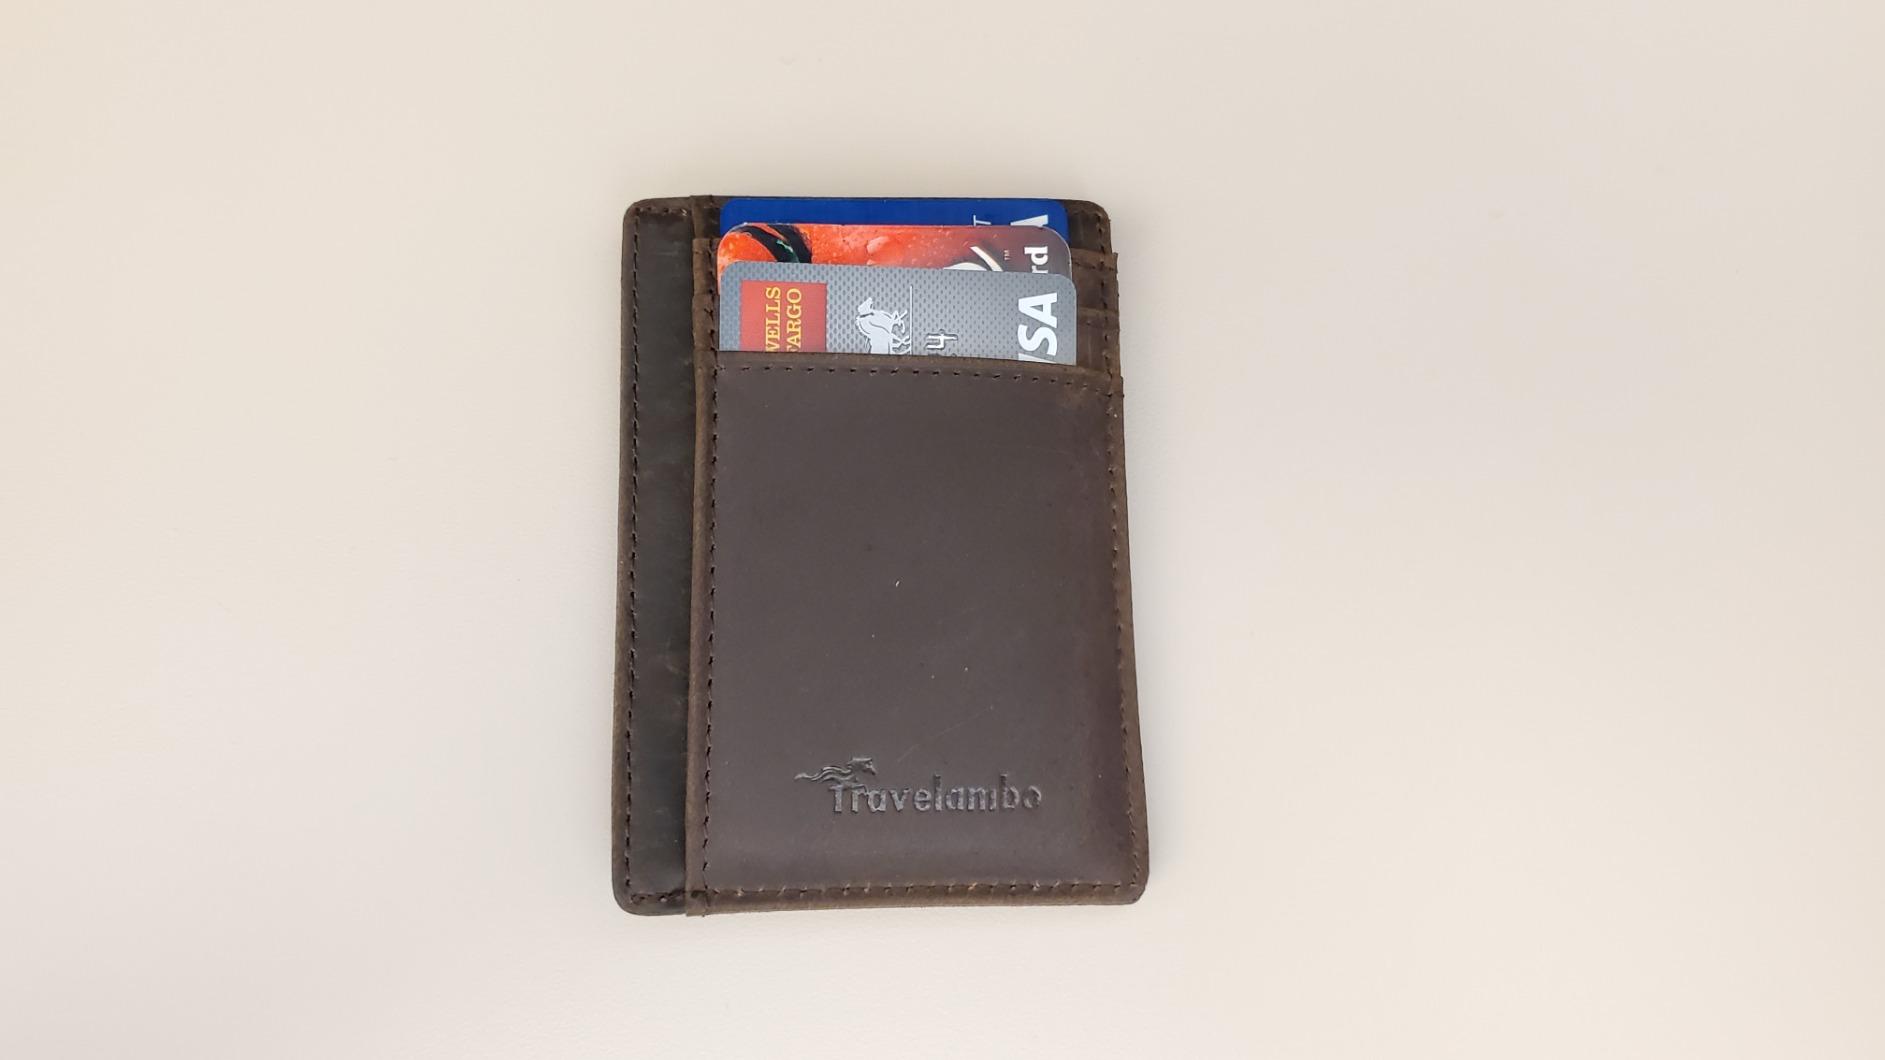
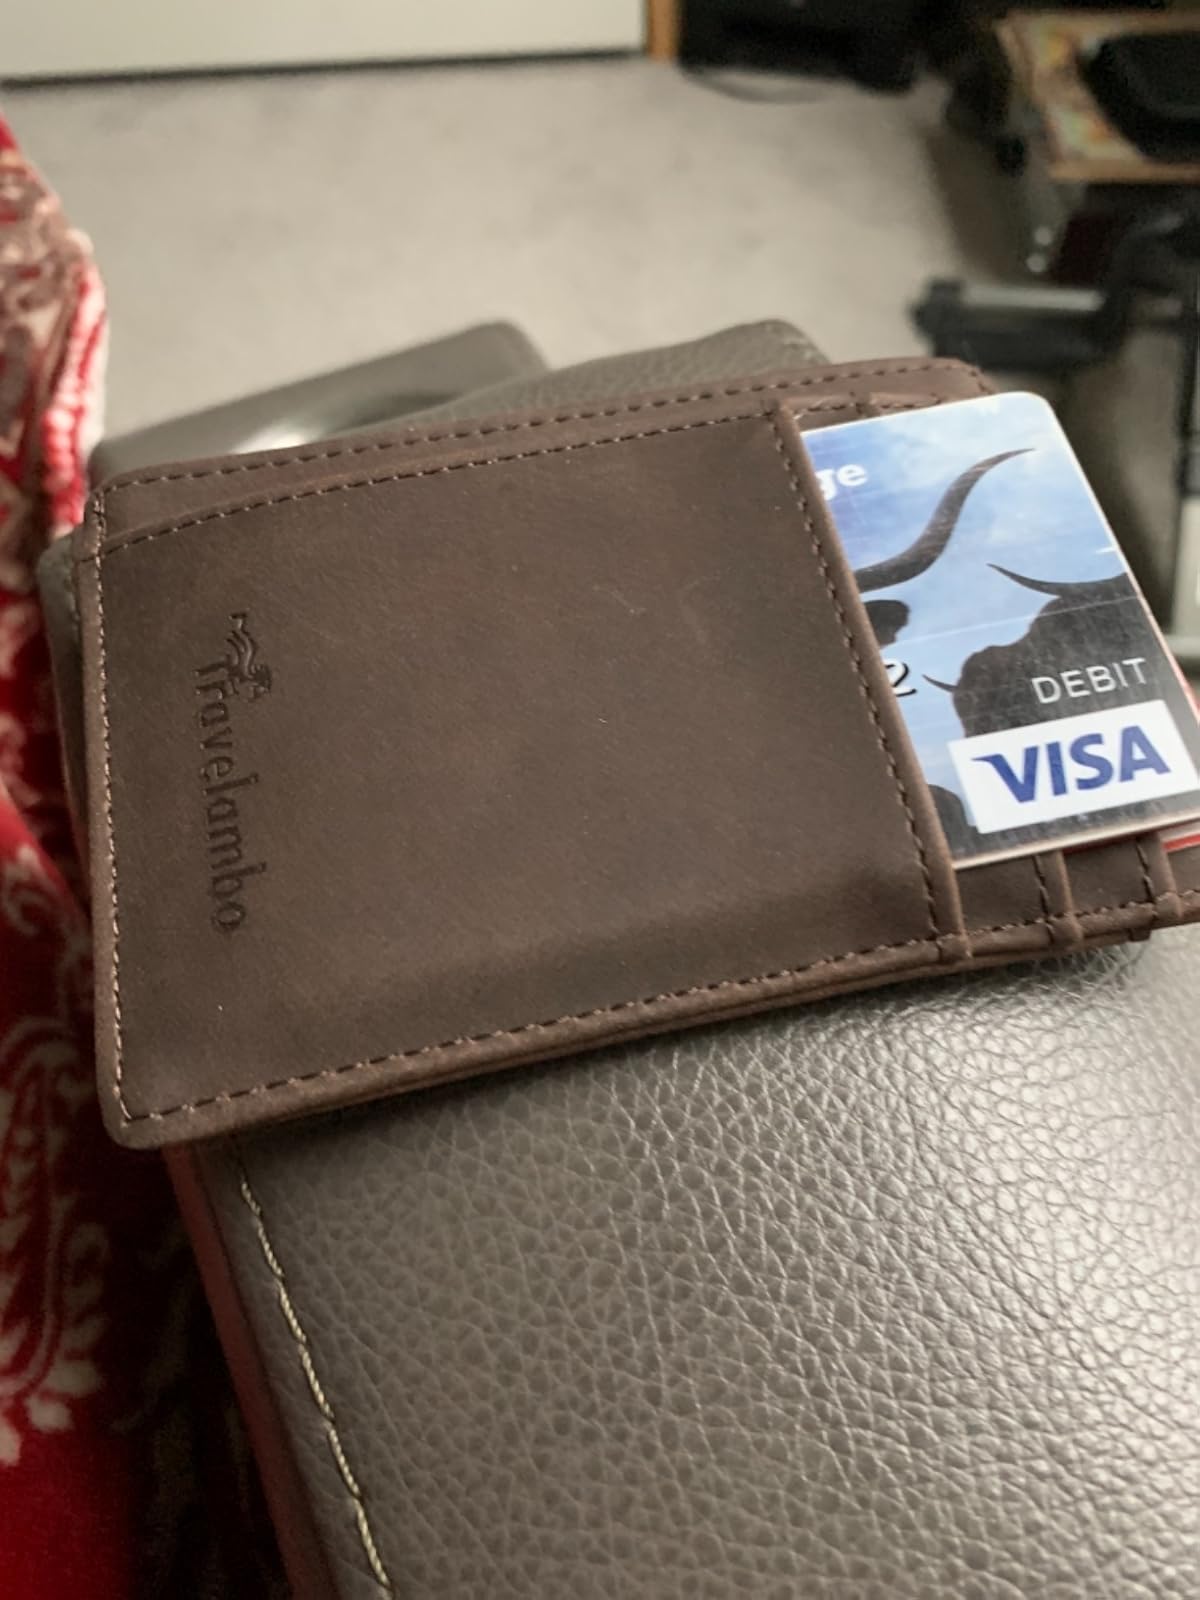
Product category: accessories_wallet
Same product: yes